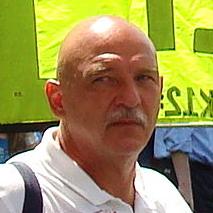
Age: 53